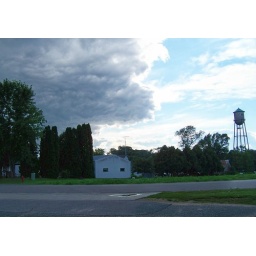
Photos taken from the car while driving home from work on Hwy 61 near Kellogg.